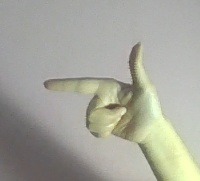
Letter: yaa